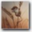
Label: mouse